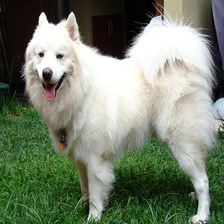
Species: dog
Breed: samoyed